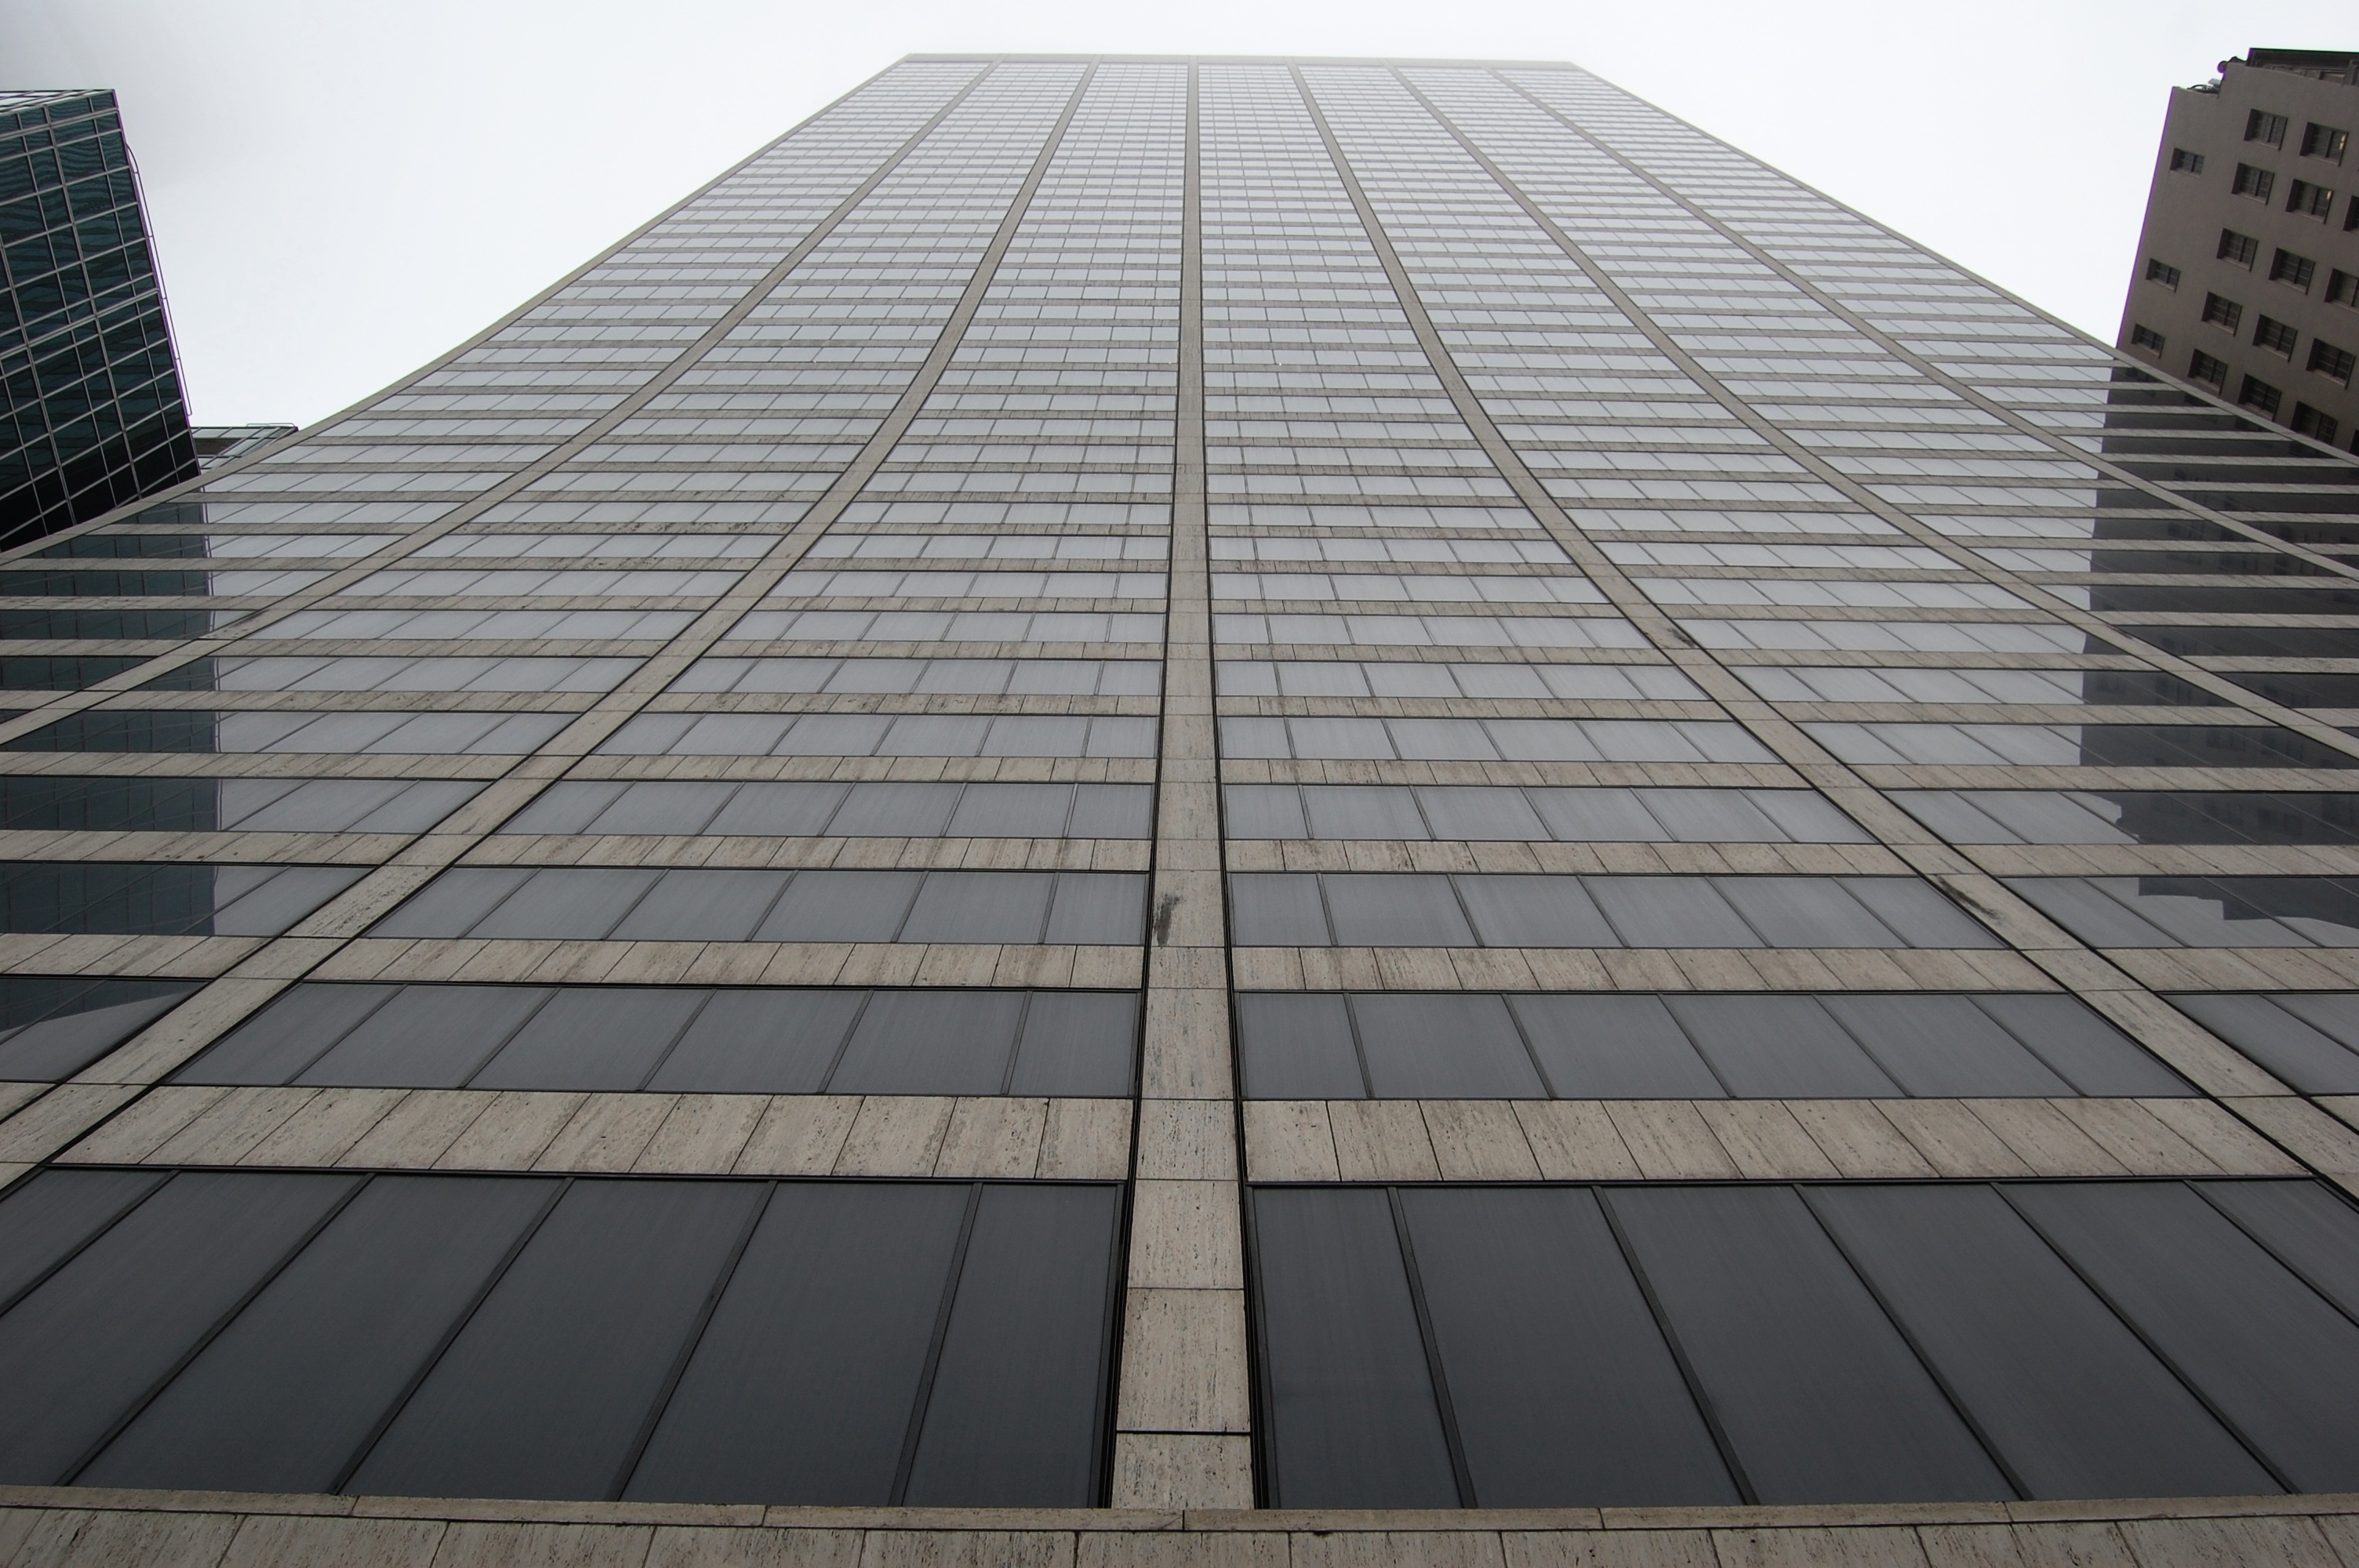
architecture, floor, roof, skyscraper, new york, manhattan, usa, facade, symmetry, flooring, daylighting, outdoor structure